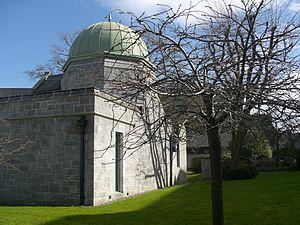
University College Cork – National University of Ireland, Cork est une université publique irlandaise fondée en 1845 à Cork sous le nom de Queen's College, Cork. Son nom actuel lui a été attribué en 1908.